African penguin

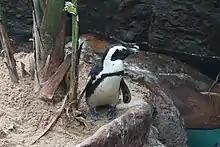
African penguin at the Dallas World Aquarium, Dallas, Texas, United States

African penguins are a commonly seen species in zoos across the world. Because they do not require particularly low temperatures, they are often kept in outside enclosures. They adapt fairly well to this captive environment and are rather easy to breed compared to other species of the family. In Europe, the breeding programme EAZA is regulated by Artis Royal Zoo in the Netherlands, whilst in the United States the SSP program is cooperatively managed by the AZA. The idea is to create a backup captive population, as well as to aid in the conservation of the population in its natural habitat. Between 2010 and 2013, American zoos spent $300,000 on "in situ" (wild population) conservation.